Wienerwald Tunnel

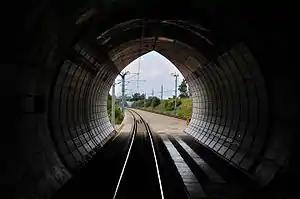
View from just inside the tunnel, facing towards Tullnerfeld

During the early twenty-first century, the Austrian government authorised the four-tracking of the Westbahn, which was the nation's most important rail corridor. Accordingly, the section between Vienna and St. Pölten saw the construction of two new tracks on an alignment free from challenging gradients and suitable for high speed operations, which deviated far to the North of the original line. It was along this new route that the Wienerwald Tunnel, which is the single biggest engineering structure, was constructed to convey the line across the Wienerwald mountain range. Its construction facilitate the movement of trains traversing the Westbahn to call at Wien Hauptbahnhof, the recently completed central station serving Vienna.